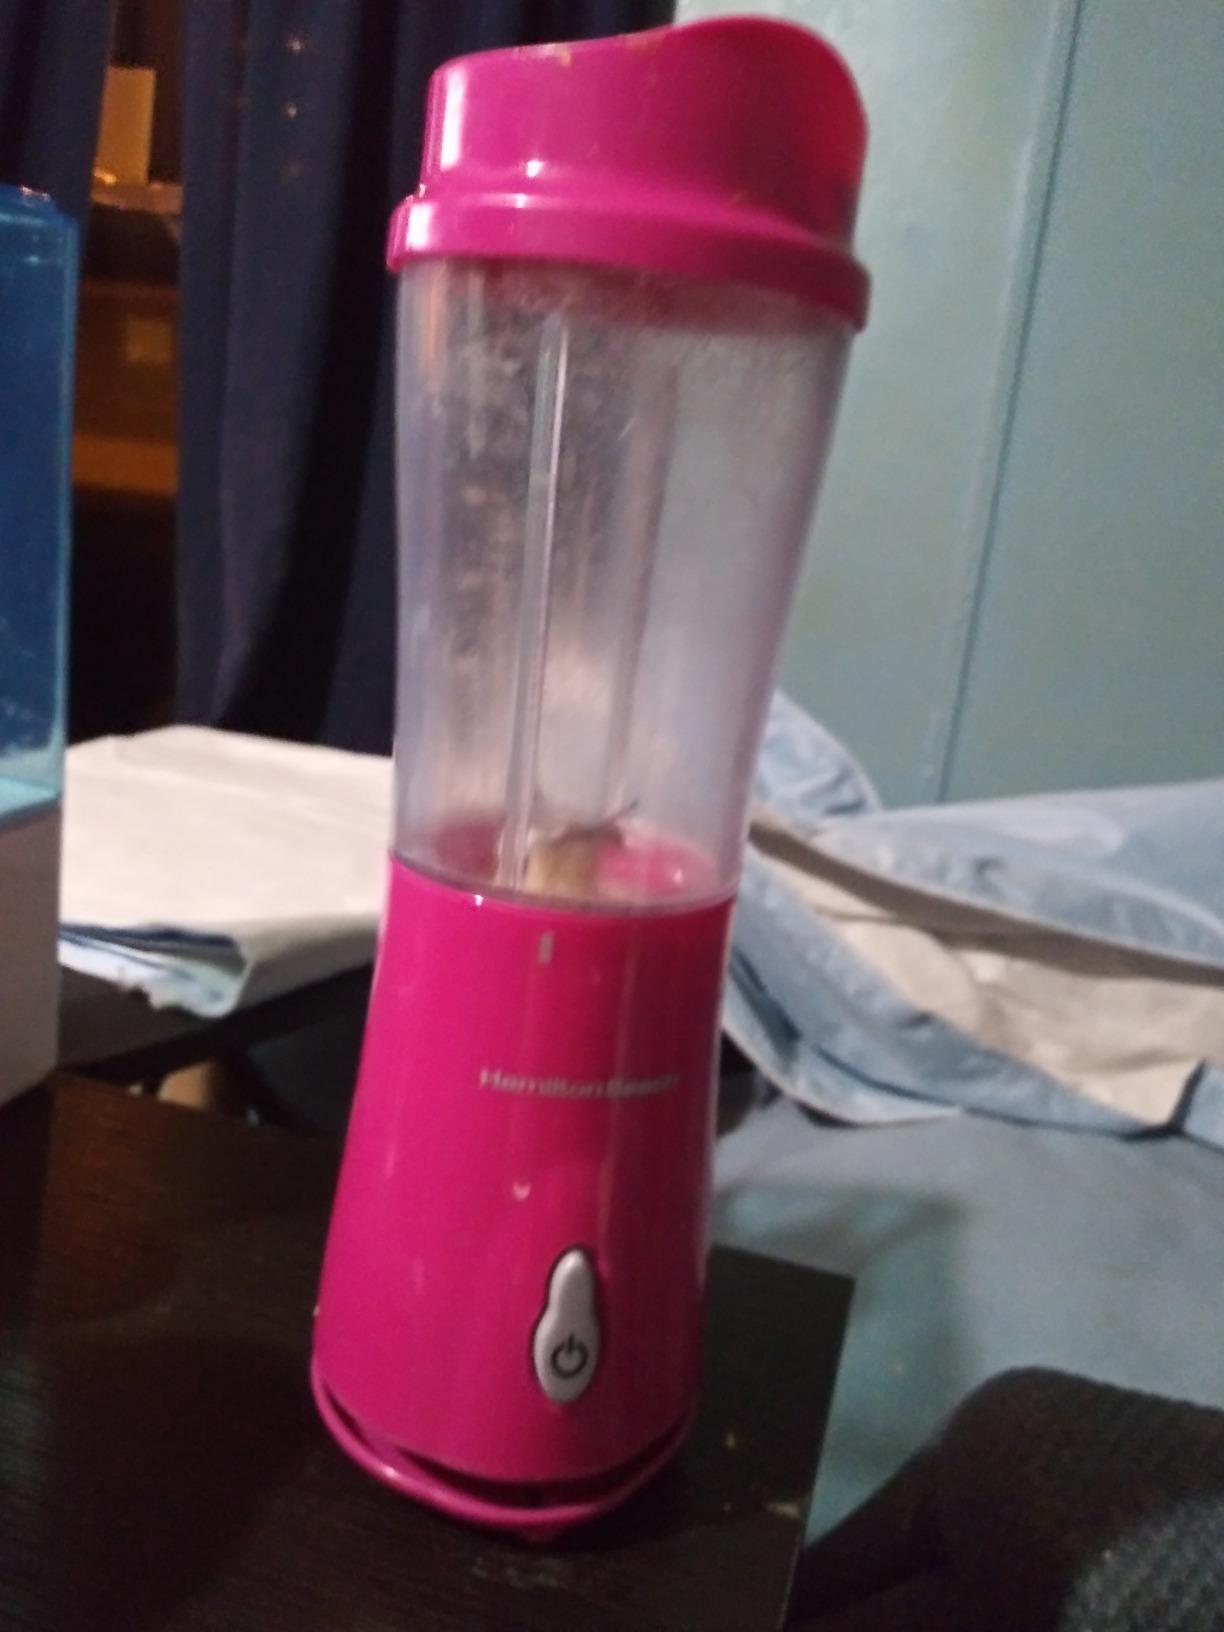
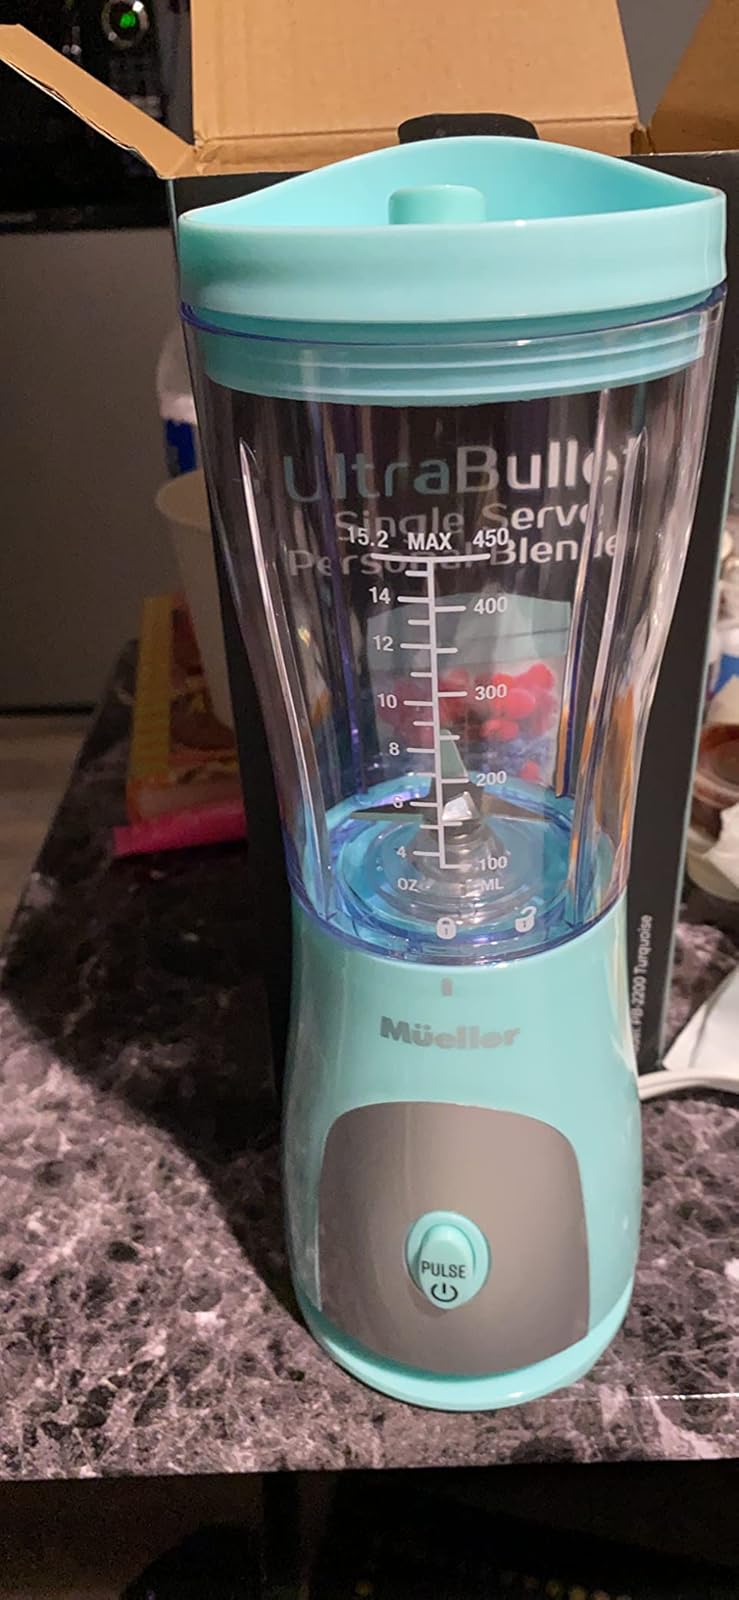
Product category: items_blender
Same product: no